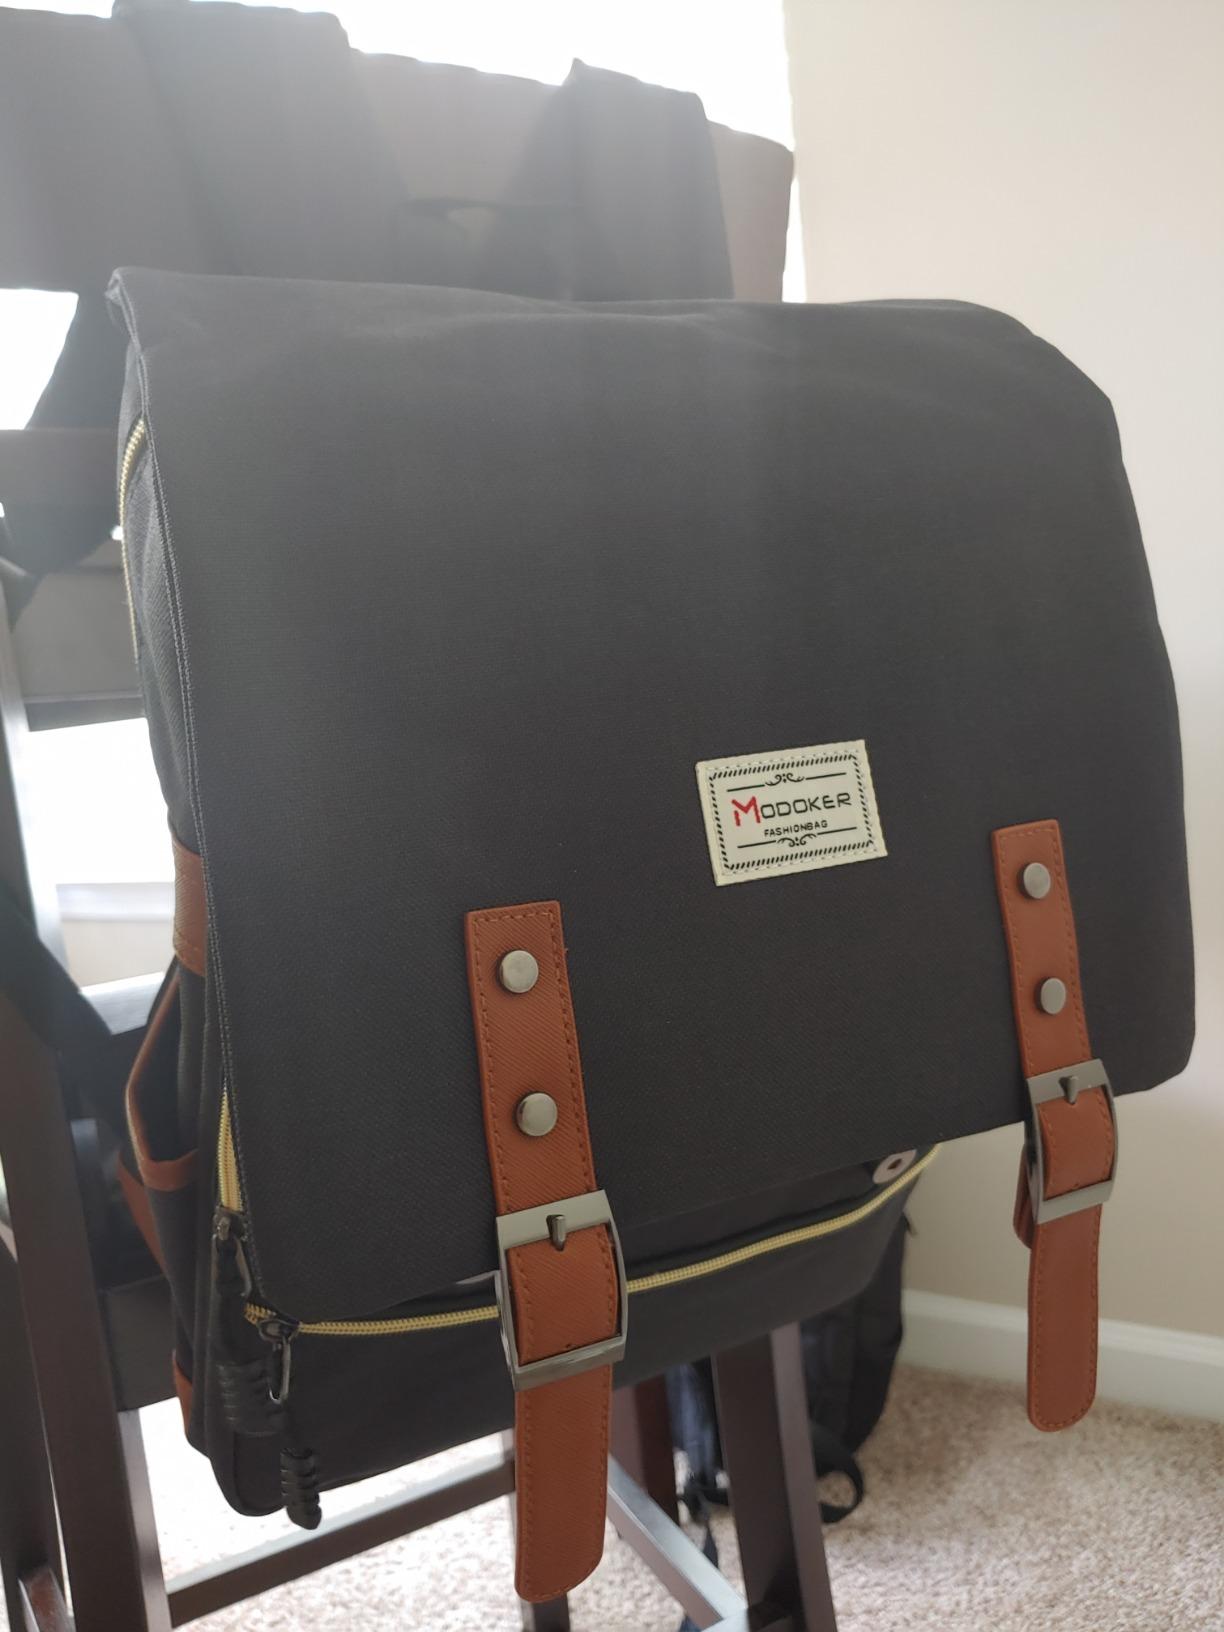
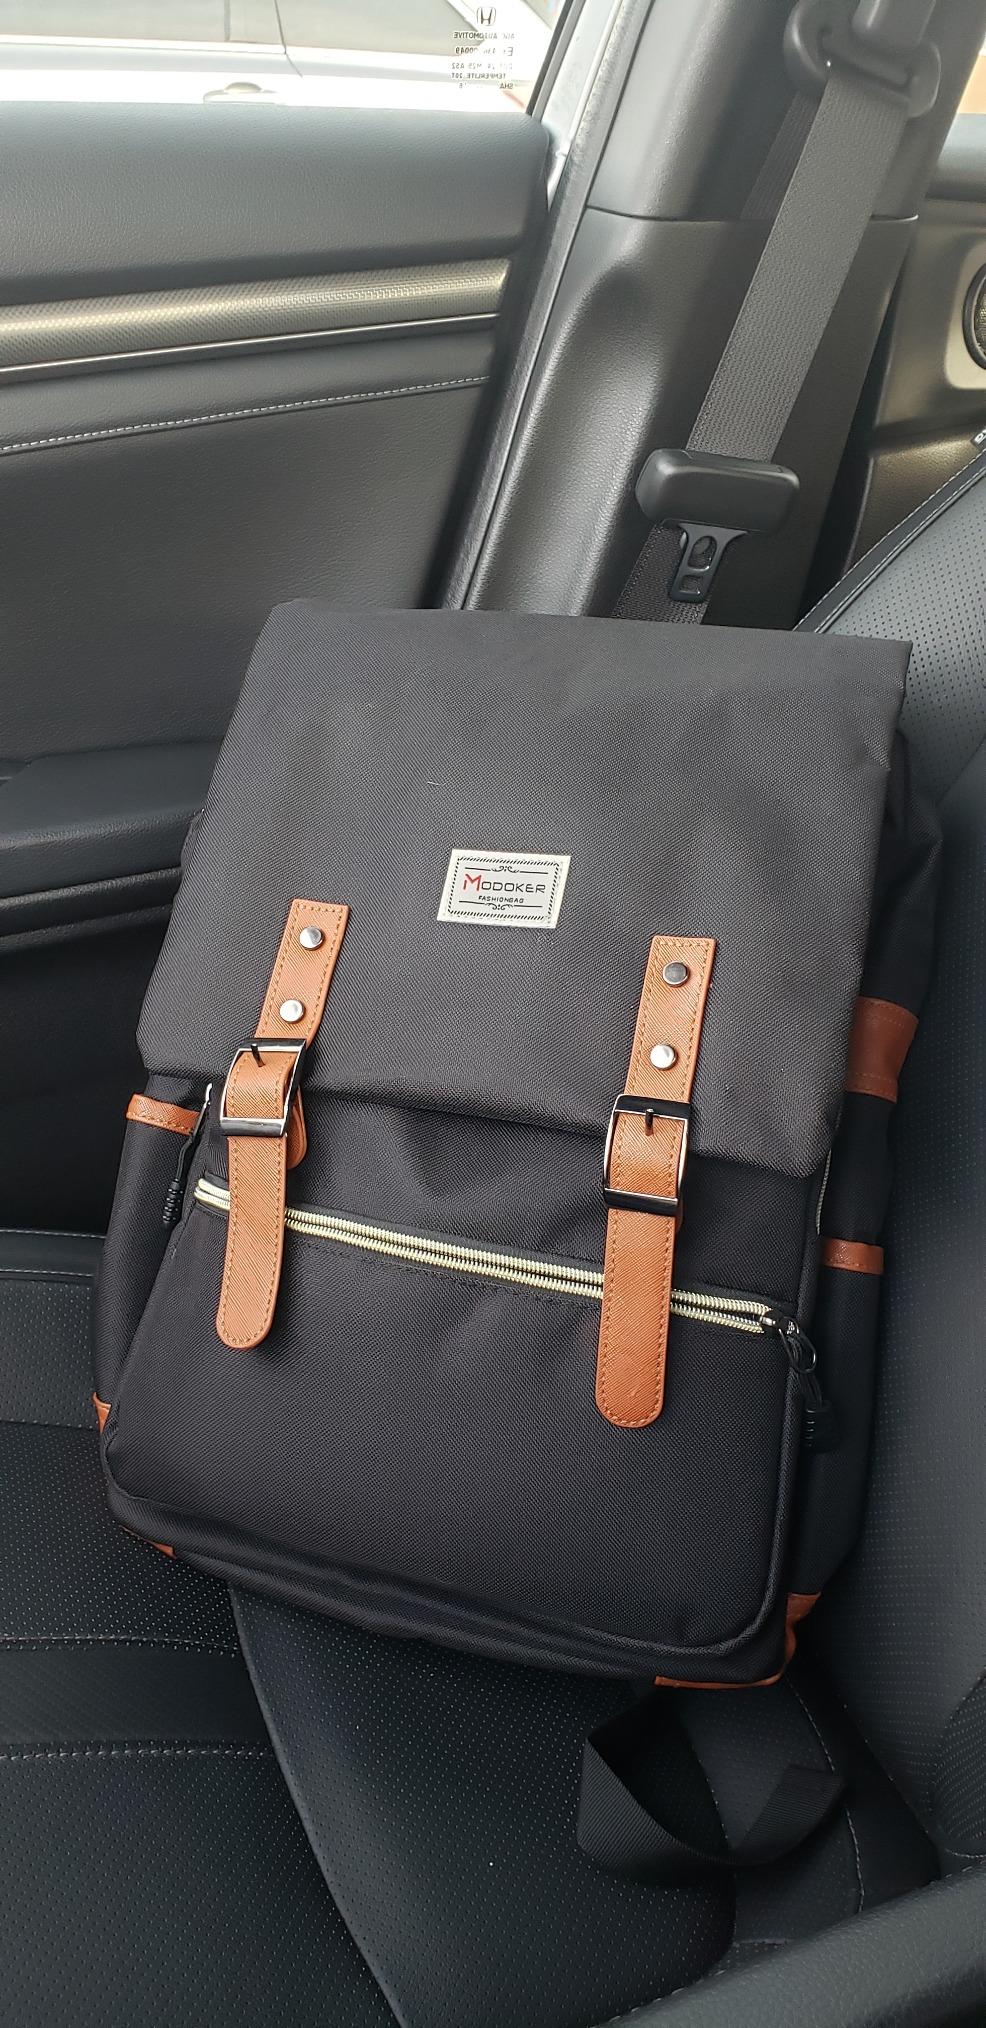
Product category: bag
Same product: yes